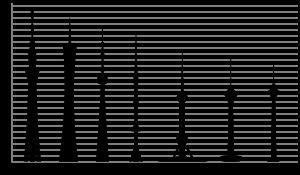
Cette page dresse la liste des plus hauts gratte-ciels du monde.